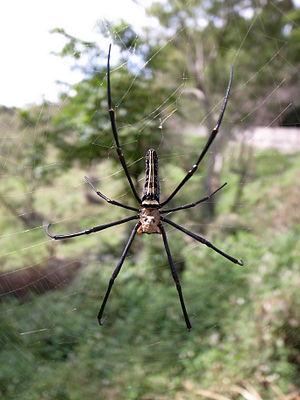
Nephila pilipes est une espèce d'araignées aranéomorphes de la famille des Araneidae.